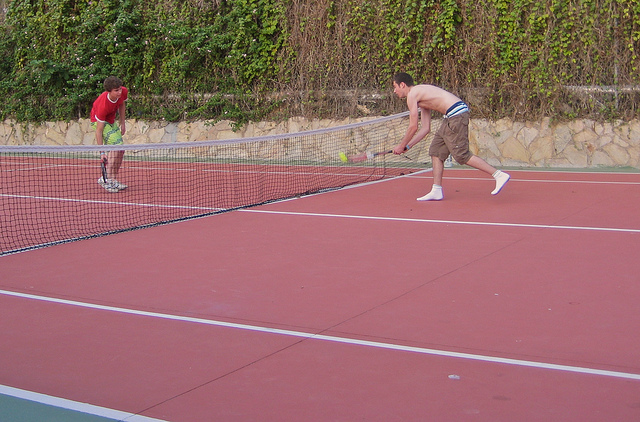
hai người đàn ông đang đứng cúi người tennis ở trên sân